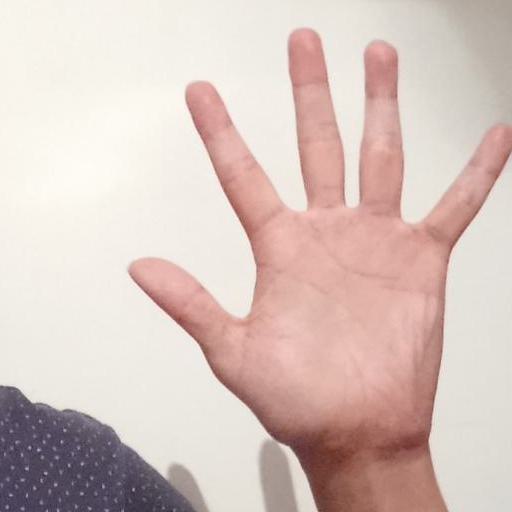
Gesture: palm